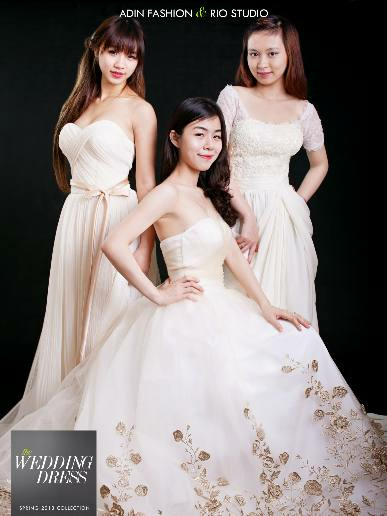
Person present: No